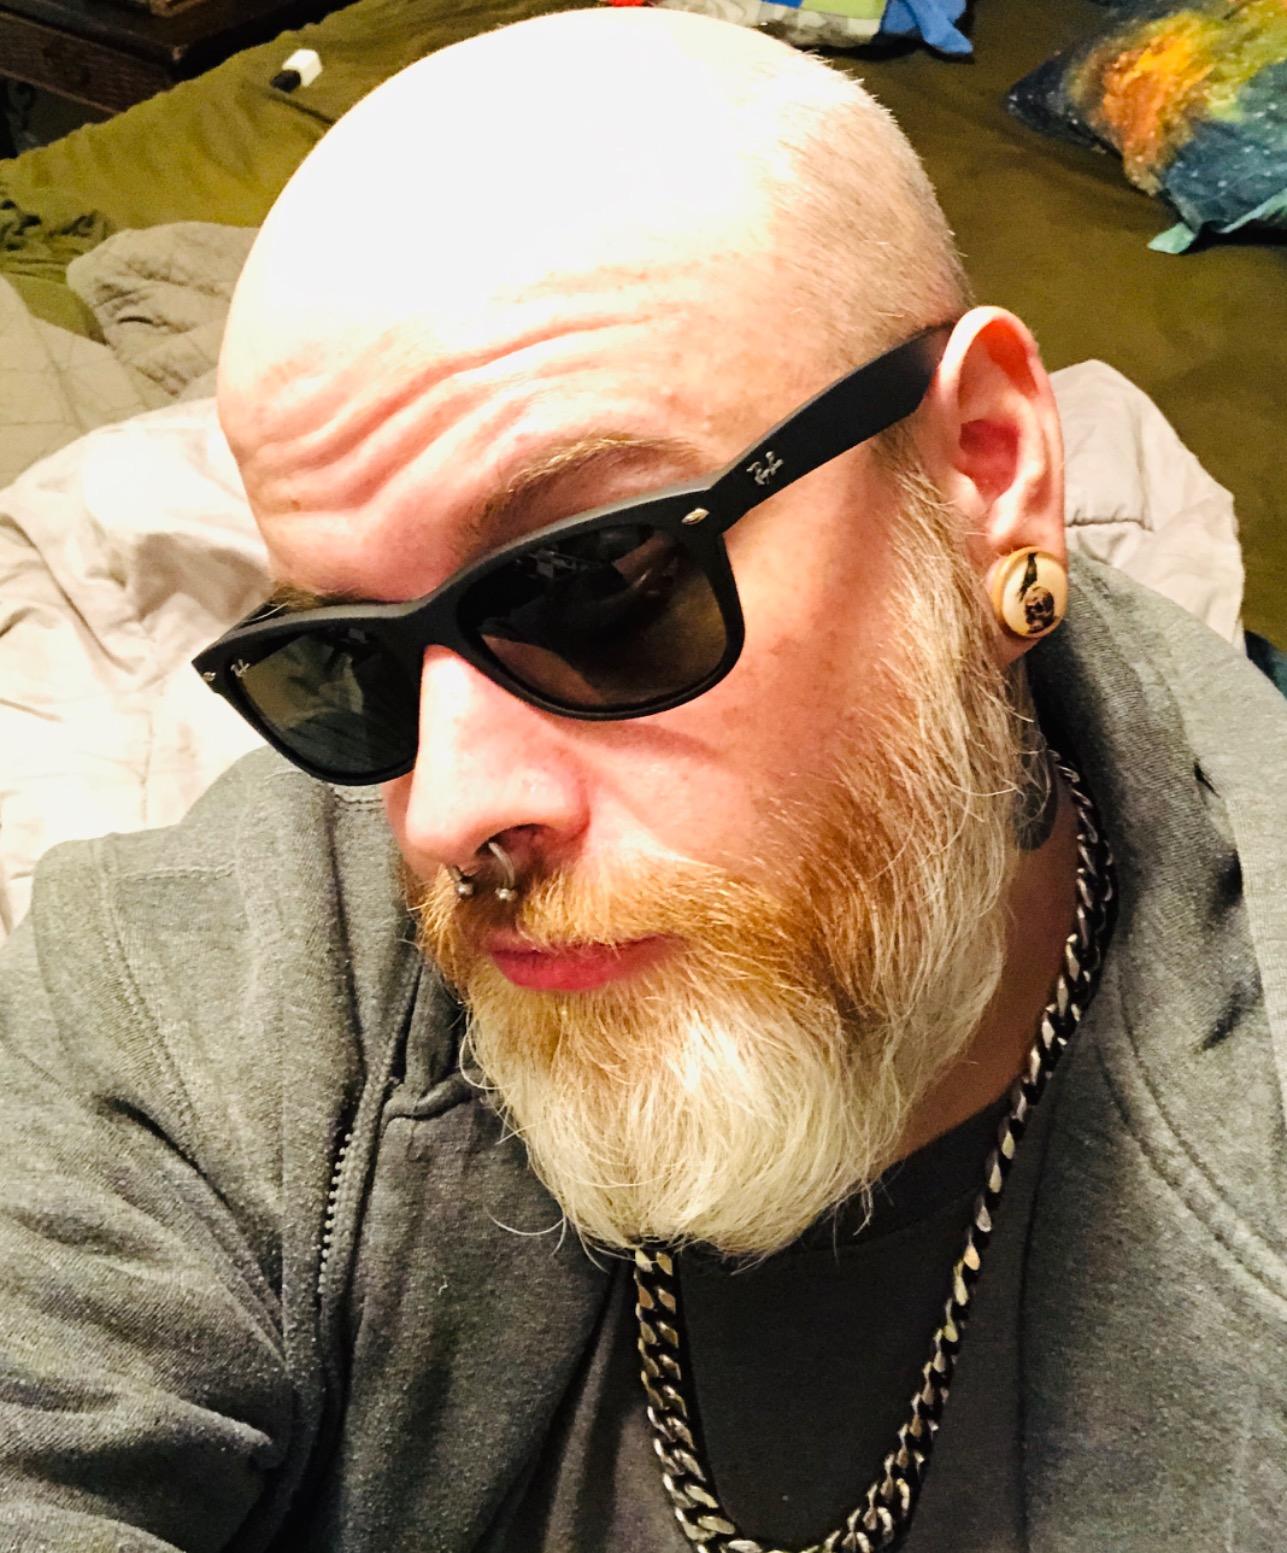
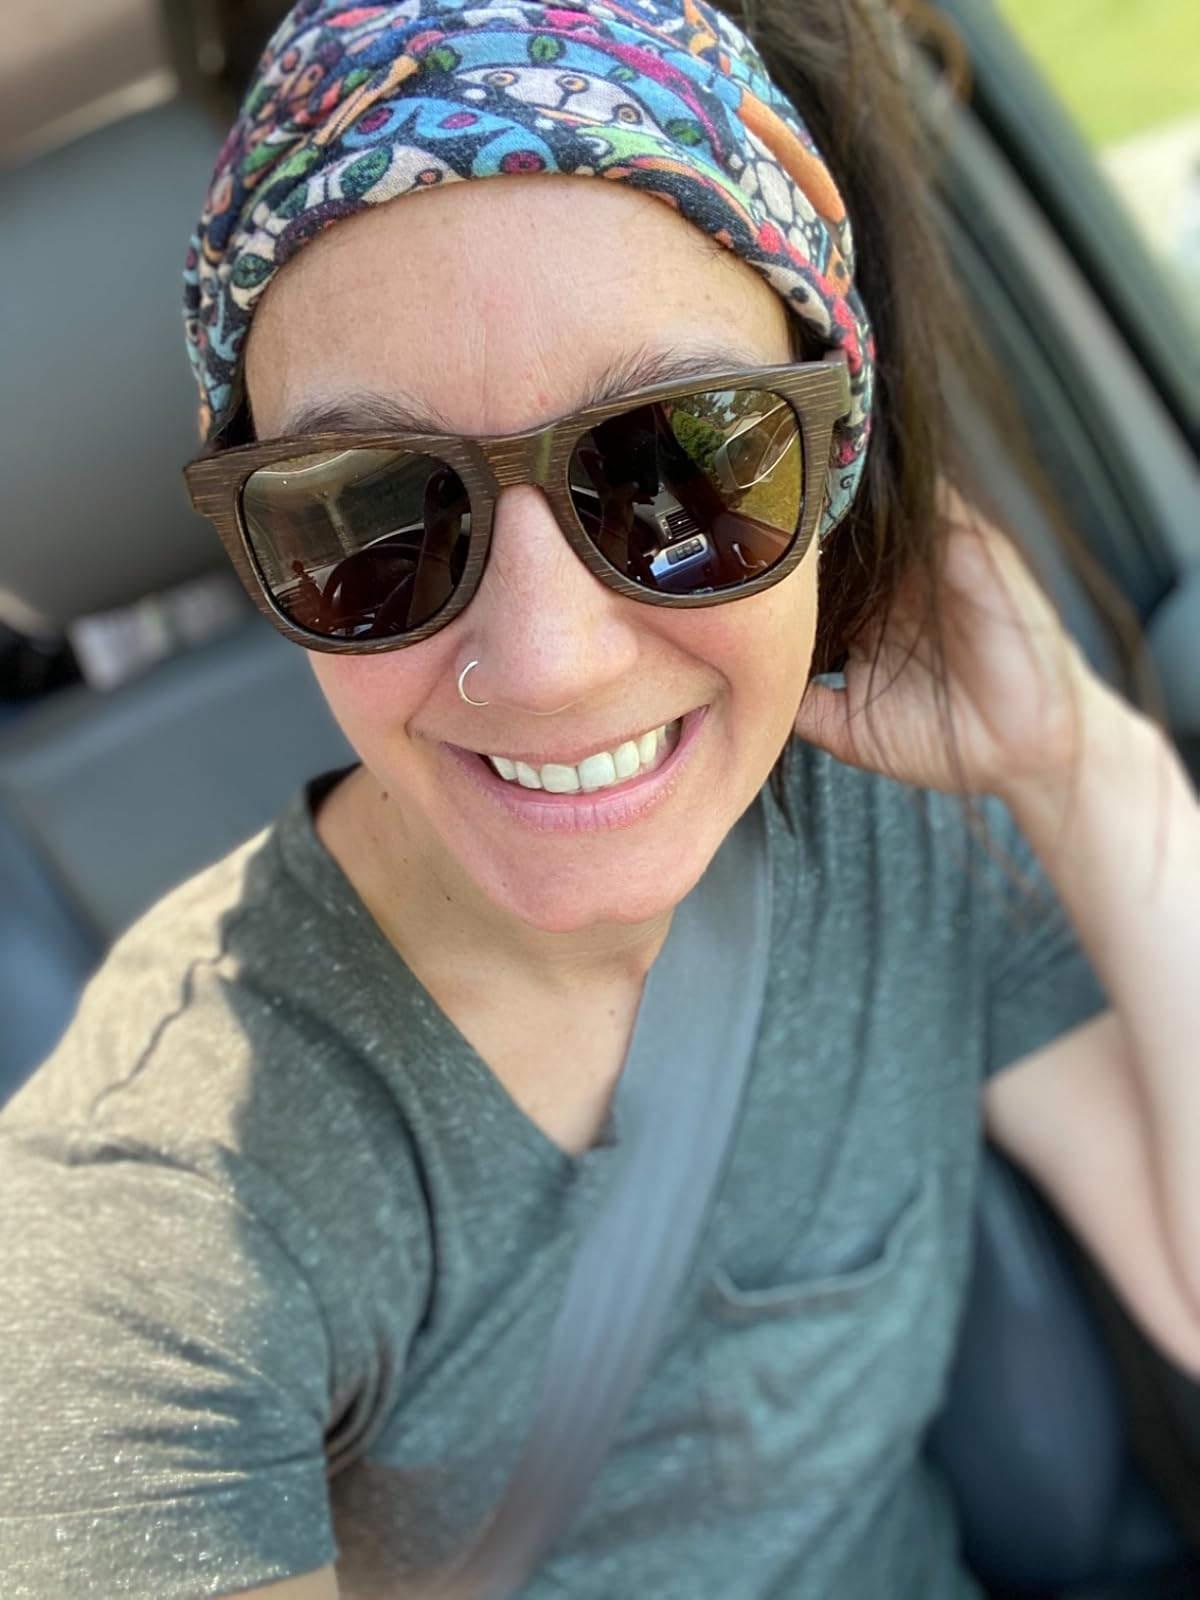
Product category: accessories_sunglasses
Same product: no